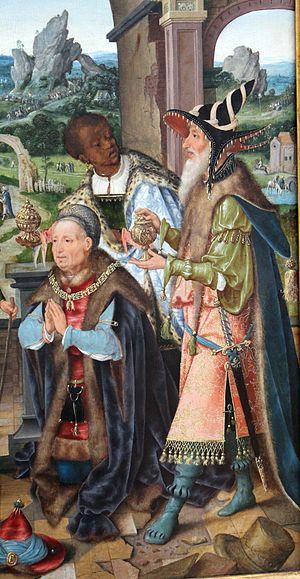
Sigismond Iᵉʳ le Vieux, roi de Pologne et grand-duc de Lituanie de 1506 à 1548.